Atef Bseiso

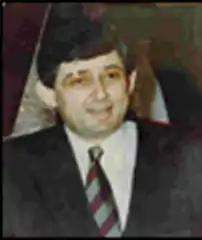
Atef Bseiso

Atef Bseiso (23 August 1948 – 8 June 1992) was the Palestine Liberation Organization's (PLO) liaison officer with foreign intelligence agencies. He was assassinated in Paris in 1992. Several theories exist regarding the reason for his murder. According to one, alleging he played a role in the 1972 Munich Olympics massacre, his execution was part of a Mossad assassination campaign. Others argue it was an Israeli operation aiming to disrupt relations of the PLO with Western intelligence agencies. The PLO denied Bseiso had any connection to the Munich operation.